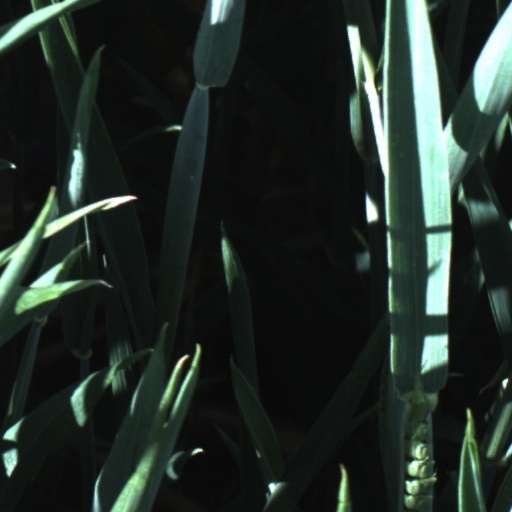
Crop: wheat